Igor Girkin

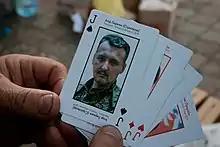
Personality Identification Playing Card of Igor "Strelkov"

On 10 July 2014, news outlet Mashable reported finding execution orders three days earlier for Slavov and Lukyanov in Girkin's abandoned Sloviansk headquarters. The orders were signed "Strelkov" with the name Girkin Igor Vsevolodovich printed underneath. Also sentenced to death was Alexei Pichko, a civilian who was caught stealing two shirts and a pair of pants from an abandoned house of his neighbour. According to an unconfirmed story, his body "had been dumped on the front lines" after he was executed.